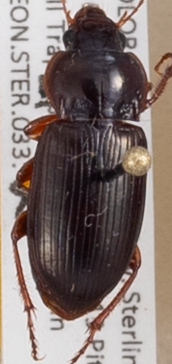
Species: Amara carinata
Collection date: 2014-06-24
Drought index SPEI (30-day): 0.71
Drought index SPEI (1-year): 0.54
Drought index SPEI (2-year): -1.01